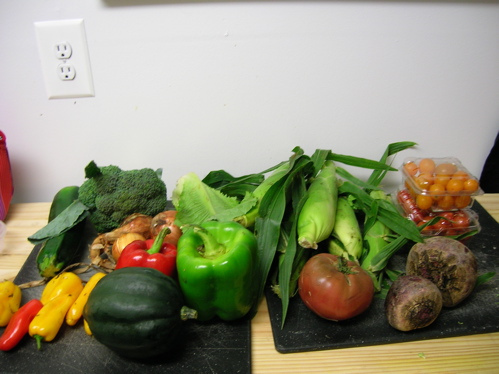
user: Given an image and a question. Answer the question in a short answer. Question: What could you make out of these ingredients? Short Answer:
assistant: salad